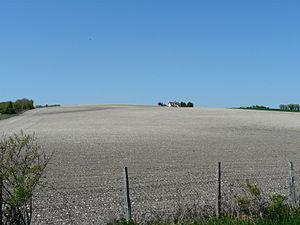
Champ récemment labouré à Cornille, Dordogne, France.